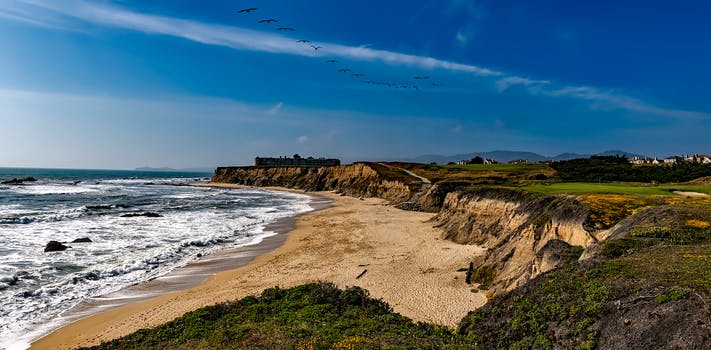
Label: No Watermark